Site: brandenburg
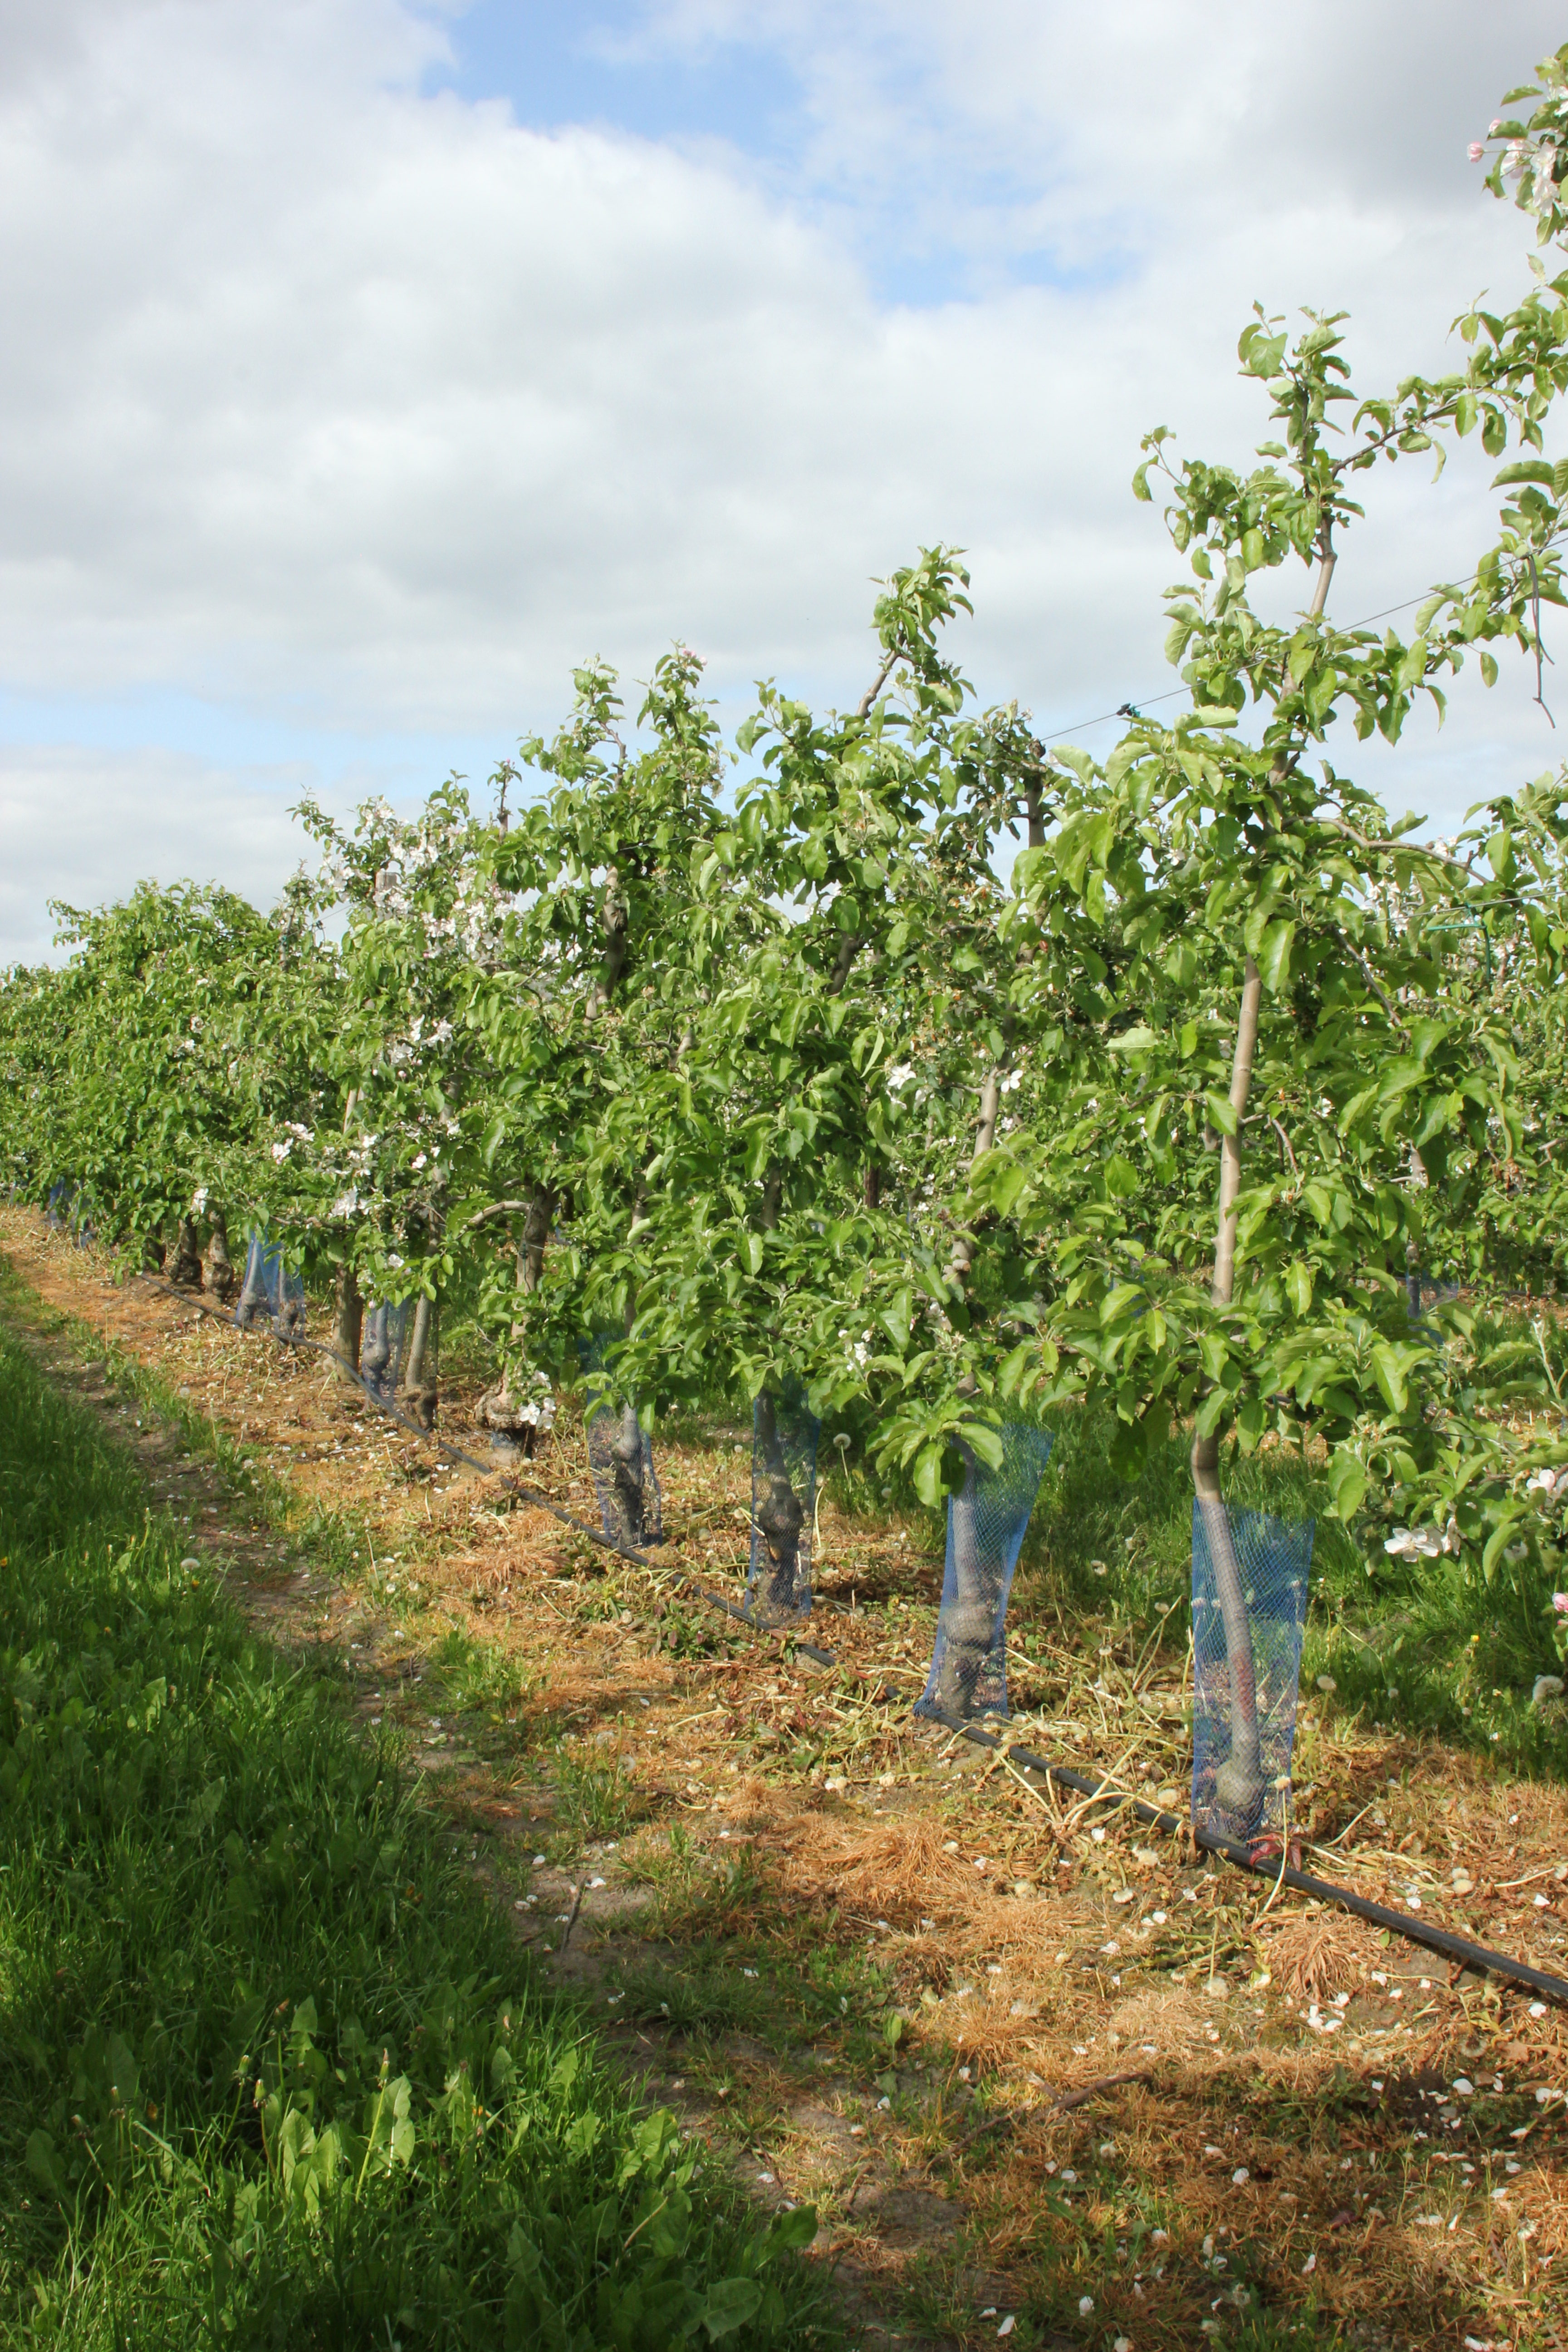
Growth stage (BBCH 67): Flowering